Princess Charlotte Amalie of Denmark

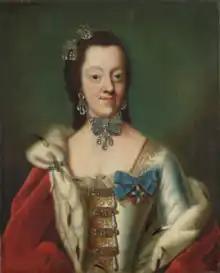
Portrait of Princess Charlotte

Princess Charlotte Amalie of Denmark and Norway (6 October 1706 – 28 October 1782) was a Danish princess, daughter of King Frederick IV of Denmark and Louise of Mecklenburg-Güstrow.